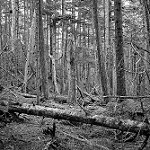
Label: B & W